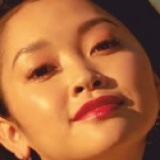
diễn viên Lana Condor